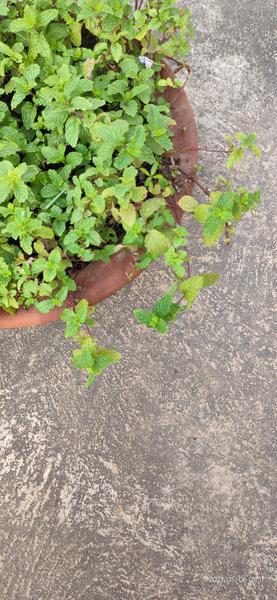
Plant: Mint